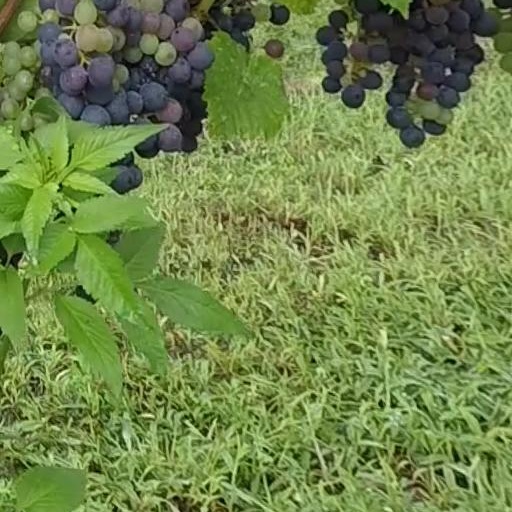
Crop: grape